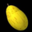
Label: pear